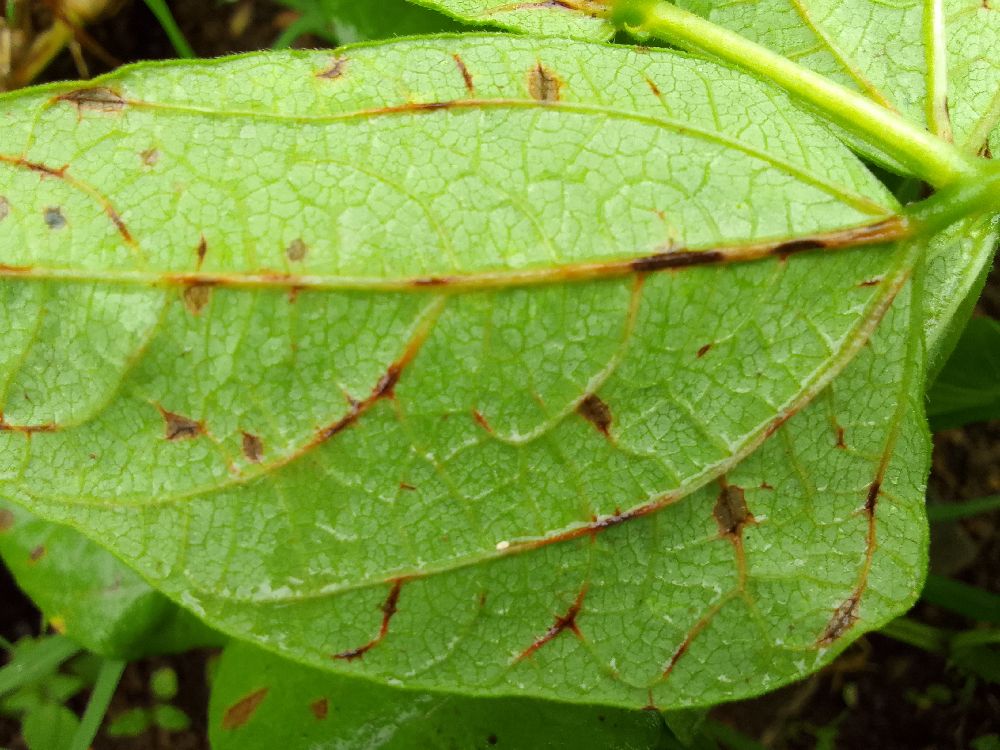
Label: anthracnose